Neighborhoods in Spokane, Washington

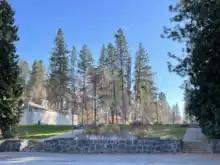
Comstock Park

There are two campuses northeast of downtown, Gonzaga University, and the Riverpoint Campus, which contains branches of Washington State and Eastern Washington Universities, as well as an extension of the University of Washington medical school. A new university, Great Northern University, is also located here, with most students living in homes throughout the Logan Neighborhood. Plans call for increases in the student population in coming years, as well as additional housing, services, and entertainment geared toward a young, professional audience. Significant renewal and renovation, primarily of professional and medical business, is occurring in the area east of Division, west of Hamilton and north of the I-90 freeway.